NXT UK TakeOver: Blackpool II

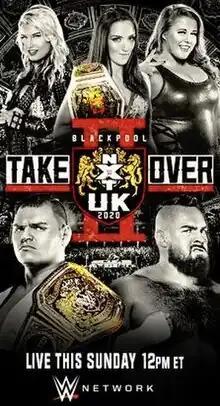
Promotional poster featuring Toni Storm, Kay Lee Ray, Piper Niven, Walter, and Joe Coffey

NXT UK TakeOver: Blackpool II was a 2020 professional wrestling livestreaming event produced by the American promotion WWE. It was the third and final NXT UK TakeOver event, and subsequently the second and final NXT UK TakeOver: Blackpool, and took place on 12 January 2020 at the Empress Ballroom in Blackpool, Lancashire, England. The event aired exclusively on the WWE Network and was held for wrestlers from the promotion's NXT UK brand division.